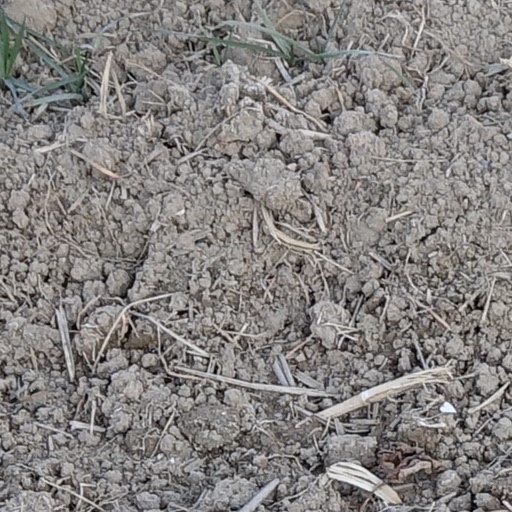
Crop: wheat